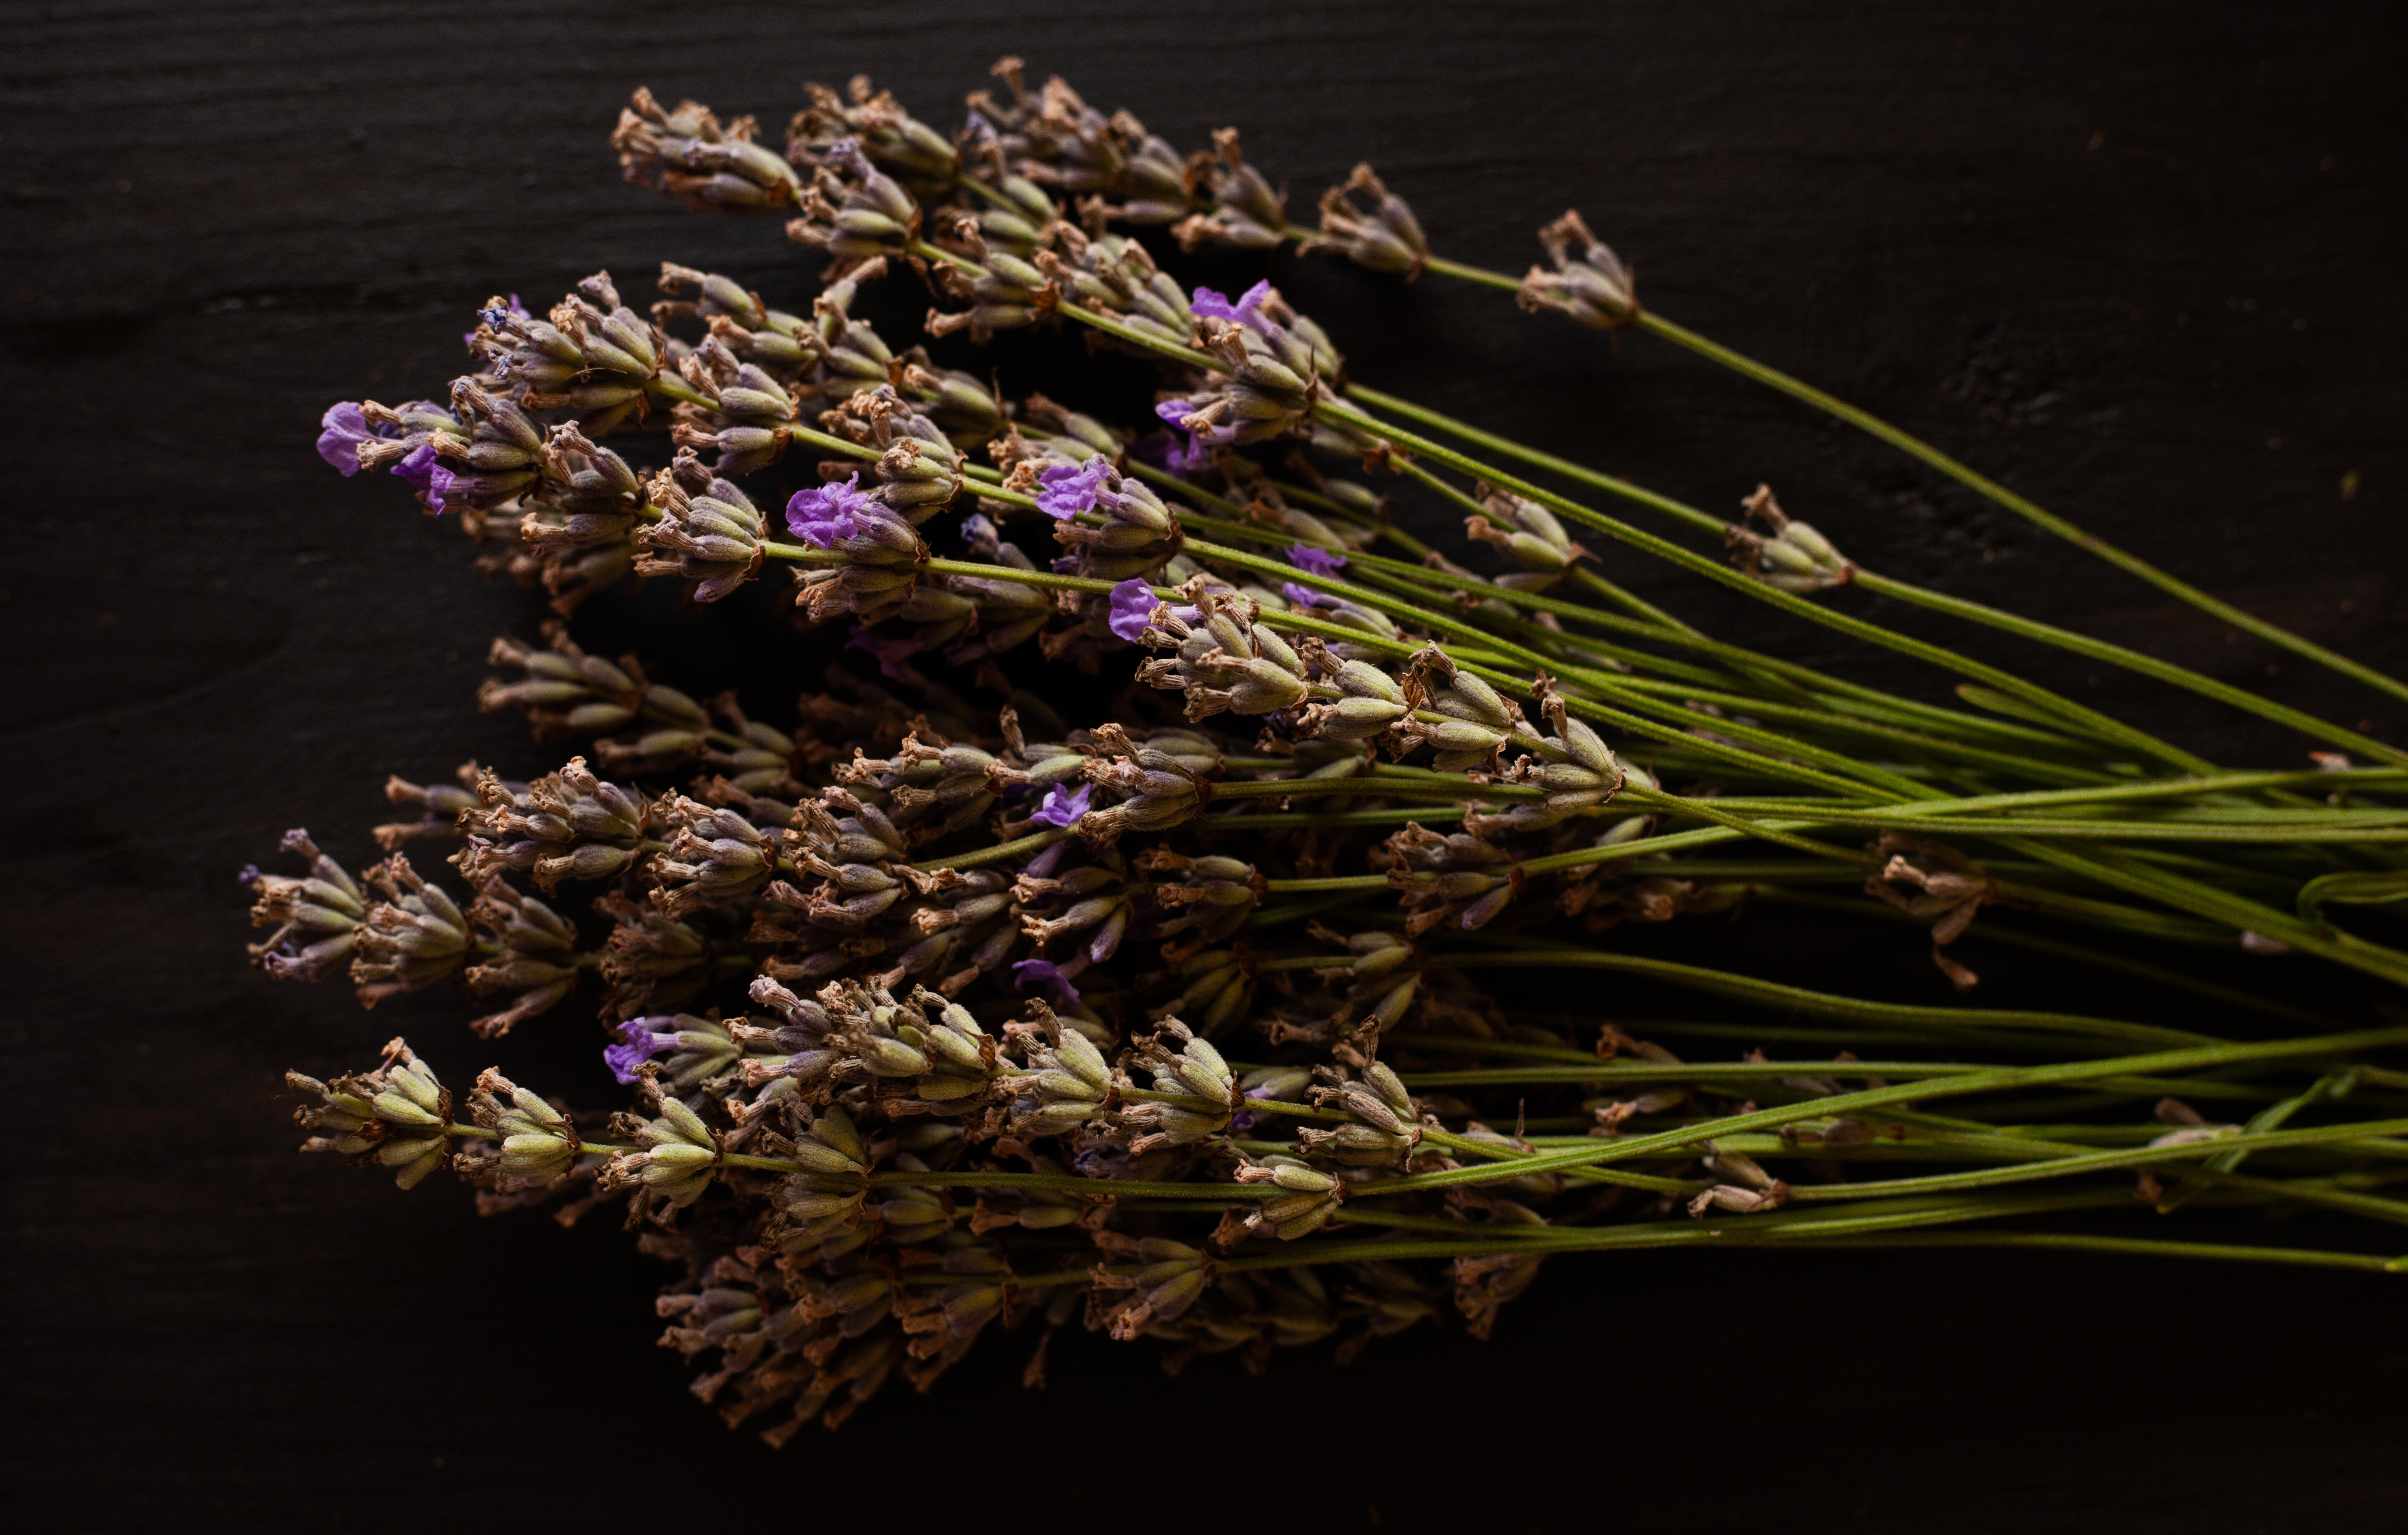
natural, flower, plant, twig, purple, branch, terrestrial plant, grass, flowering plant, wood, houseplant, flower arranging, art, artificial flower, cut flowers, subshrub, petal, annual plant, wildflower, herbaceous plant, still life photography, herb, plant stem, perennial plant, floristry, Forb, lavender, Pedicel, still life, floral design, sedge family, bud, macro photography, broomrape, orchid, buddleia, pine family, shrub